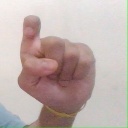
अक्षर: इ